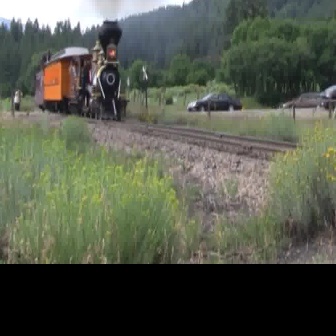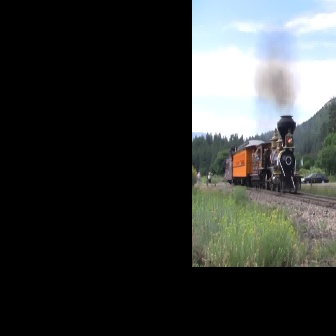
  Please identify the target specified by the bounding box [31,19,130,118] in the first image and locate it in the second image. Return the coordinates in [x_min,y_min,x_max,y_max] format.
Answer: [224,114,303,193]